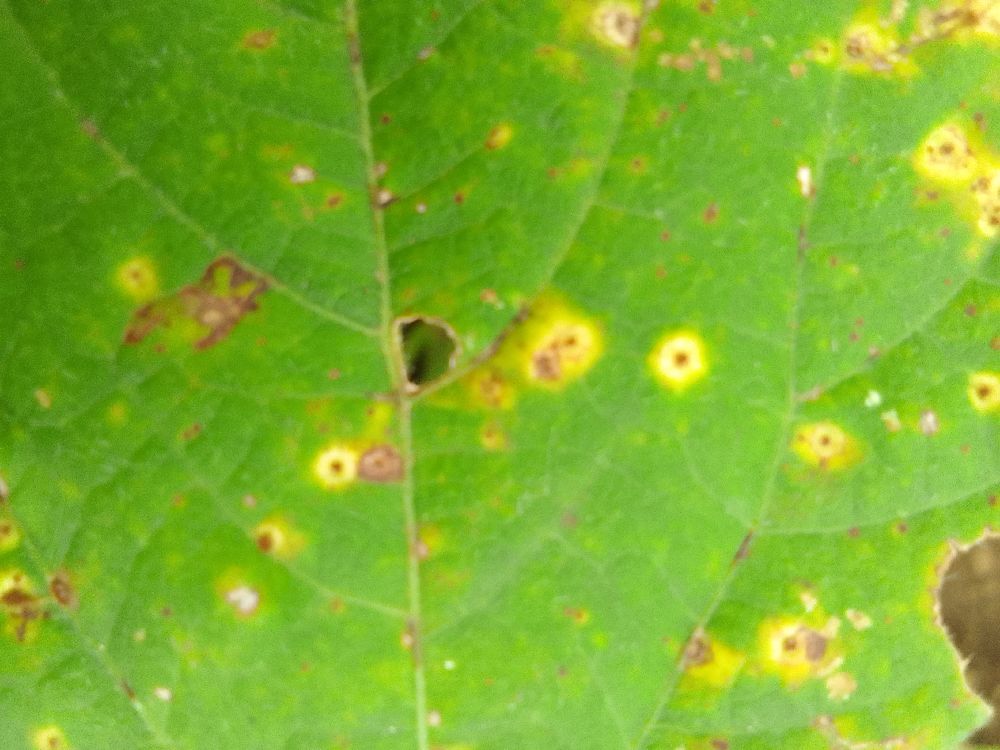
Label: rust